Panteón Francés

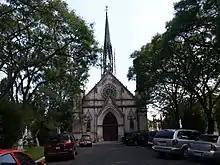
The main chapel

The Panteón Francés de la Piedad ("French Cemetery of the Mercy") is a cemetery in Mexico City in which several notable people are interred. It is located in the southern section of the city, adjacent to the medical center, the Centro Medico Metro station, and the Colonia Buenos Aires neighborhood. Note that there is another "Panteón Francés" in the northwest section of the city, near Panteones metro station; not the same cemetery.